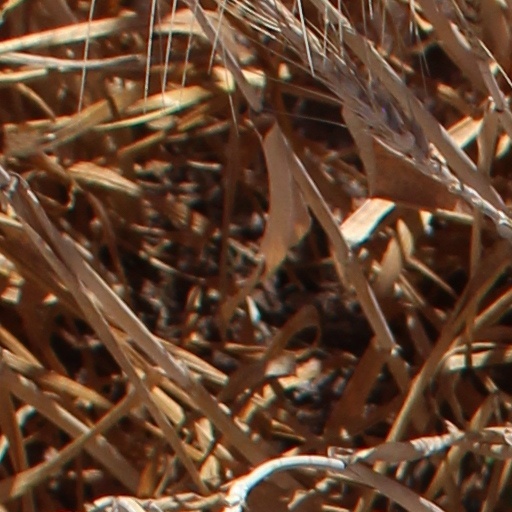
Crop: wheat